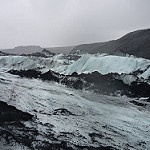
Scene: Outdoor